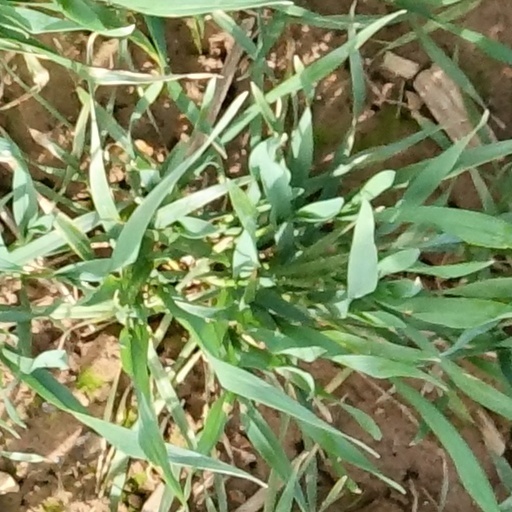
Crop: wheat